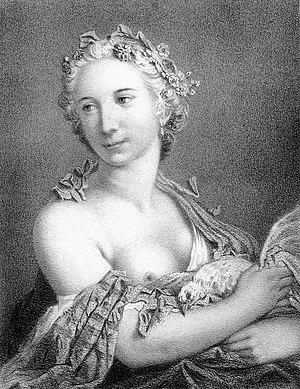
Portrait de l'actrice française Jeanne-Françoise Quinault (1699–1783) par Eugène Louis Pirodon (1819-1882) d'après Maurice Quentin de La Tour (1704-1788)
Pierre-Maurice Masson est un universitaire français, spécialiste de Jean-Jacques Rousseau. Il est tué le 16 avril 1916 pendant la Première Guerre mondiale.
Les salons littéraires sont une forme spécifiquement française de société qui réunit mondains et amateurs de beaux-arts et de bel esprit pour le plaisir de la conversation, des lectures publiques, des concerts et de la bonne chère. Si l’historiographie française a retenu les salons tenus par les grandes dames de la capitale appelées salonnières qui ont su asseoir leur réputation dans le monde, les chroniques du temps montrent que ces espaces de rencontre et de divertissement sont également tenus par des hommes ou par des couples auprès de qui les auteurs trouvent une place de choix. Les dames des Roches tiennent salon à Poitiers dès le XVIᵉ siècle, mais l’on tient aussi cercle à la cour de Catherine de Médicis ou chez les derniers Valois. Au XVIIIᵉ siècle, la protection et le soutien des grands contribuent au financement des divertissements et à l’échange des idées du siècle philosophique. L’expression de salon littéraire est l'expression d'un mythe littéraire né aux XIXᵉ et XXᵉ siècles.
Jeanne-Françoise Quinault-Dufresne, Mˡˡᵉ Quinault, dite Quinault cadette, est une actrice française, née à Strasbourg le 13 octobre 1699 et morte à Paris le 18 janvier 1783.